Birmingham Railway Carriage and Wagon Company

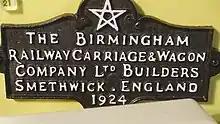
BRCW makers plate, on display in Thinktank, Birmingham Science Museum

The Birmingham Railway Carriage and Wagon Company (BRC&W) was a railway locomotive and carriage builder, founded in Birmingham, England and, for most of its existence, located at nearby Smethwick, with the factory divided by the boundary between the two places. The company was established in 1854.